José Luis Picardo

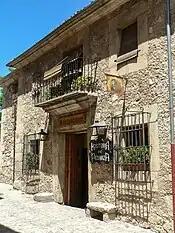
Hostería de Pedraza in 2007

There were further small secondary patios. The dining room and sitting room were positioned to take advantage of the widespread views to the south and southwest over and beyond the river.